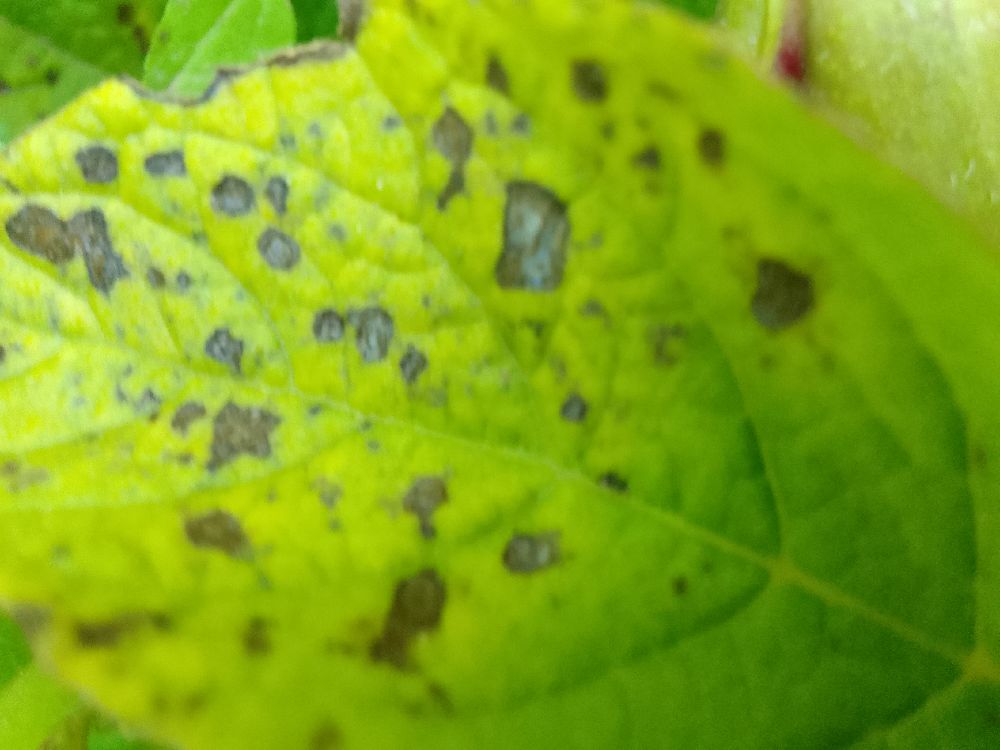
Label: Early blight